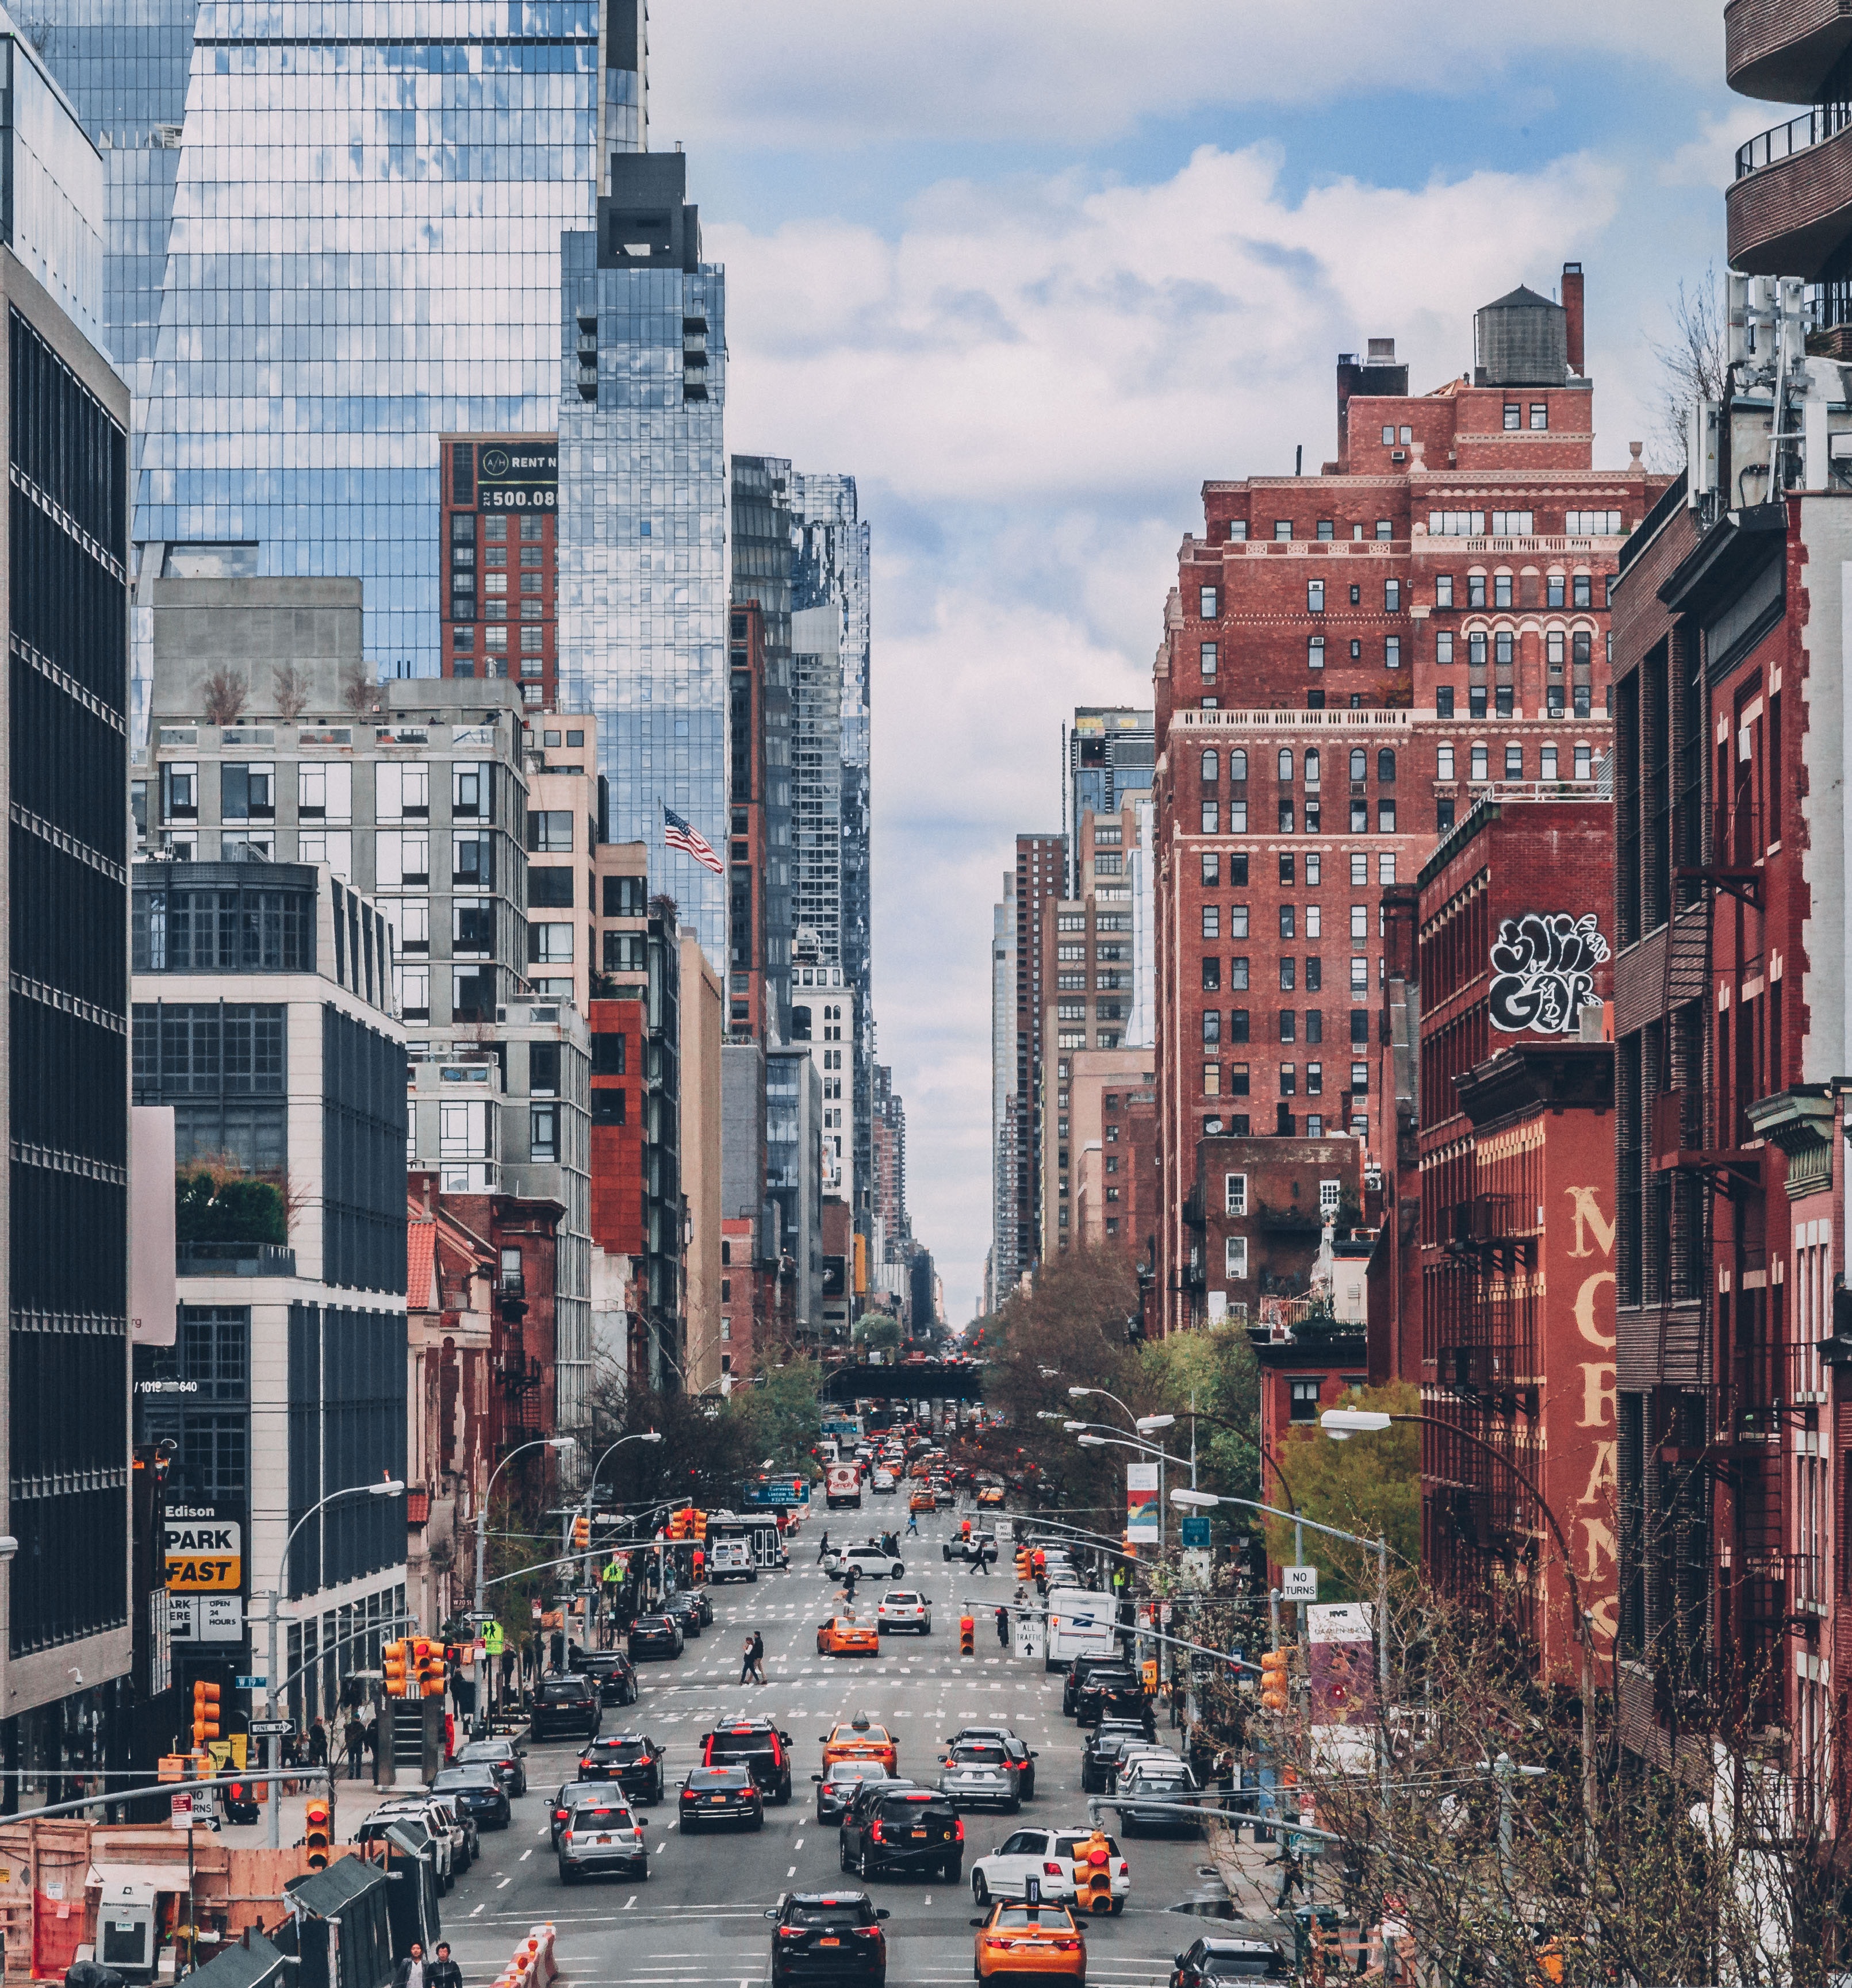
urban area, metropolitan area, city, metropolis, cityscape, downtown, neighbourhood, human settlement, daytime, building, town, skyscraper, street, architecture, traffic, mixed use, road, transport, thoroughfare, sky, infrastructure, skyline, residential area, tower block, lane, tree, urban design, condominium, real estate, apartment, vehicle, traffic congestion, commercial building, facade